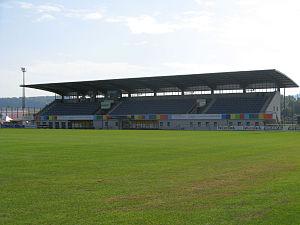
Le Station Niedermatten est un stade basé à Wohlen dans le canton d'Argovie. Il est uniquement utilisé pour les rencontres de football.
La 21ᵉ édition du championnat d'Europe féminin de football des moins de 19 ans est un tournoi de football féminin qui se tient en Suisse, du 18 au 30 juillet 2018. Les joueuses nées après le 1ᵉʳ janvier 1999 peuvent participer à la compétition.